Richard Graul

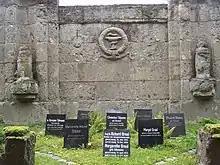
Tomb of Richard Graul at the Südfriedhof in Leipzig

Born in Leipzig, the son of a wallpaper pattern artist and manufacturer, completed an apprenticeship as a bookseller in Frankfurt. In 1881 he joined his father's pattern-drawing studio in Frankfurt, where he first became involved with industrial arts. In 1888 he received his doctorate in Zürich with a dissertation on the history of decorative sculpture in the Netherlands during the 16th century. From 1889 to 1892 he was secretary of the Society for Reproducing Art in Vienna and, in addition, editor of its journal "Die graphischen Künste" until 1894. In 1892 he began as a trainee in the sculpture collection and the picture gallery of the Staatliche Museen zu Berlin, where he became assistant at the Alte Nationalgalerie in 1894 and worked in 1896 at the Kunstgewerbemuseum Berlin with Julius Lessing.